Faithless (1932 film)

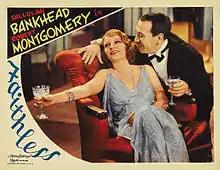
Color-enhanced lobby card, 1932

Faithless is a 1932 American pre-Code romantic drama film about a spoiled socialite who loses her money during the Great Depression. The film stars Tallulah Bankhead and Robert Montgomery and is based on Mildred Cram's novel "Tinfoil", which also provided the film's working title.